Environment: real
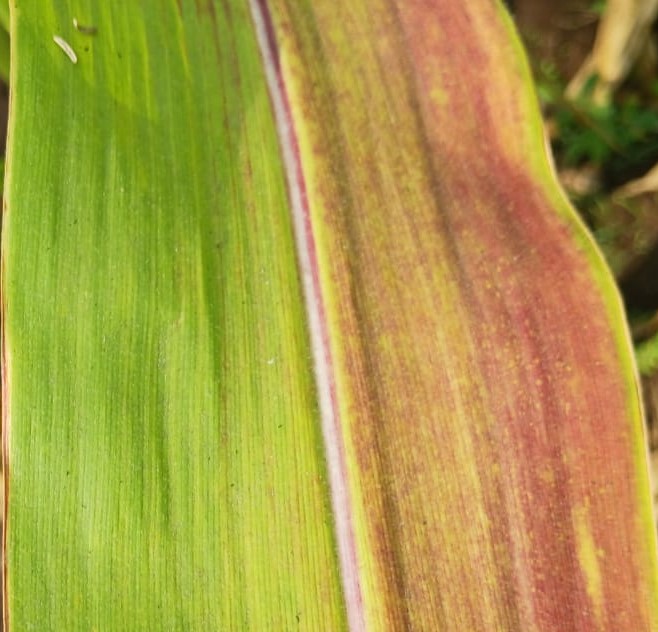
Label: phosphorus_deficiency